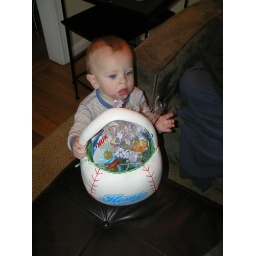
The problem with giving Tommy a basket that looks like ball is it will be thrown around the house.